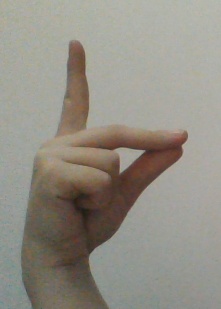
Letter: ta